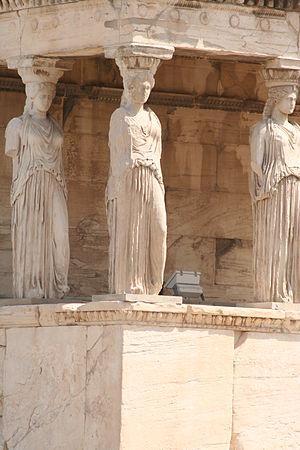
Les Caryatides, détail. Érechthéion, Acropole, Athènes, Grèce.